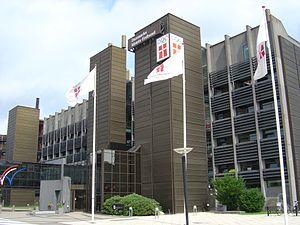
La Fédération des sports du Danemark est l'organisation sportive du Danemark qui sert de Comité national olympique. Elle a été fondée en 1905. Elle siège à Brøndby et est présidée par Niels Nygaard.